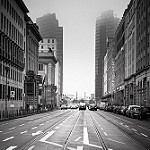
Scene: Outdoor